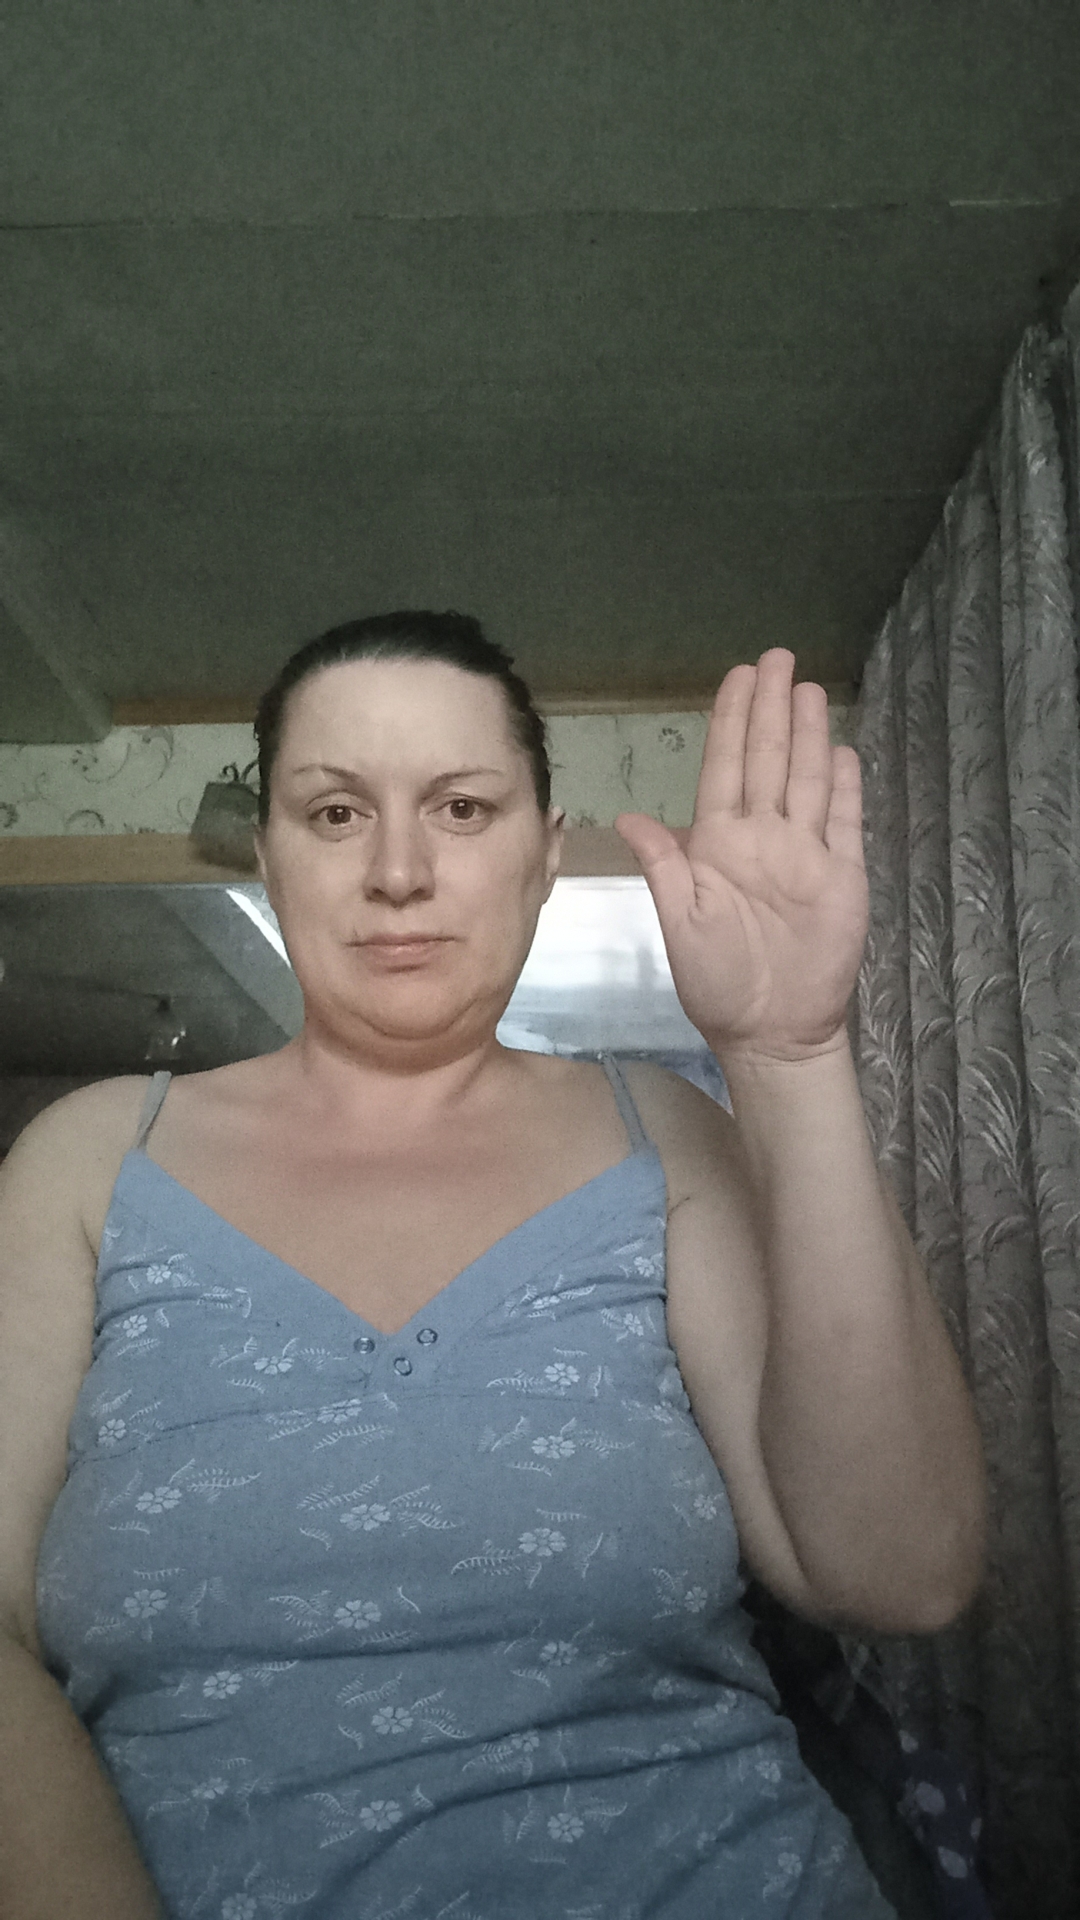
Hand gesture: stop